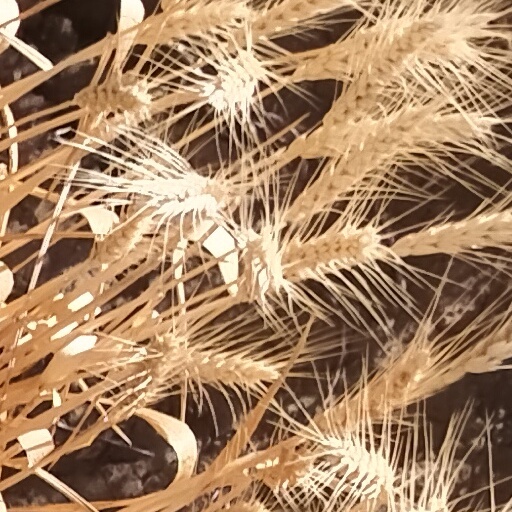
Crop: wheat